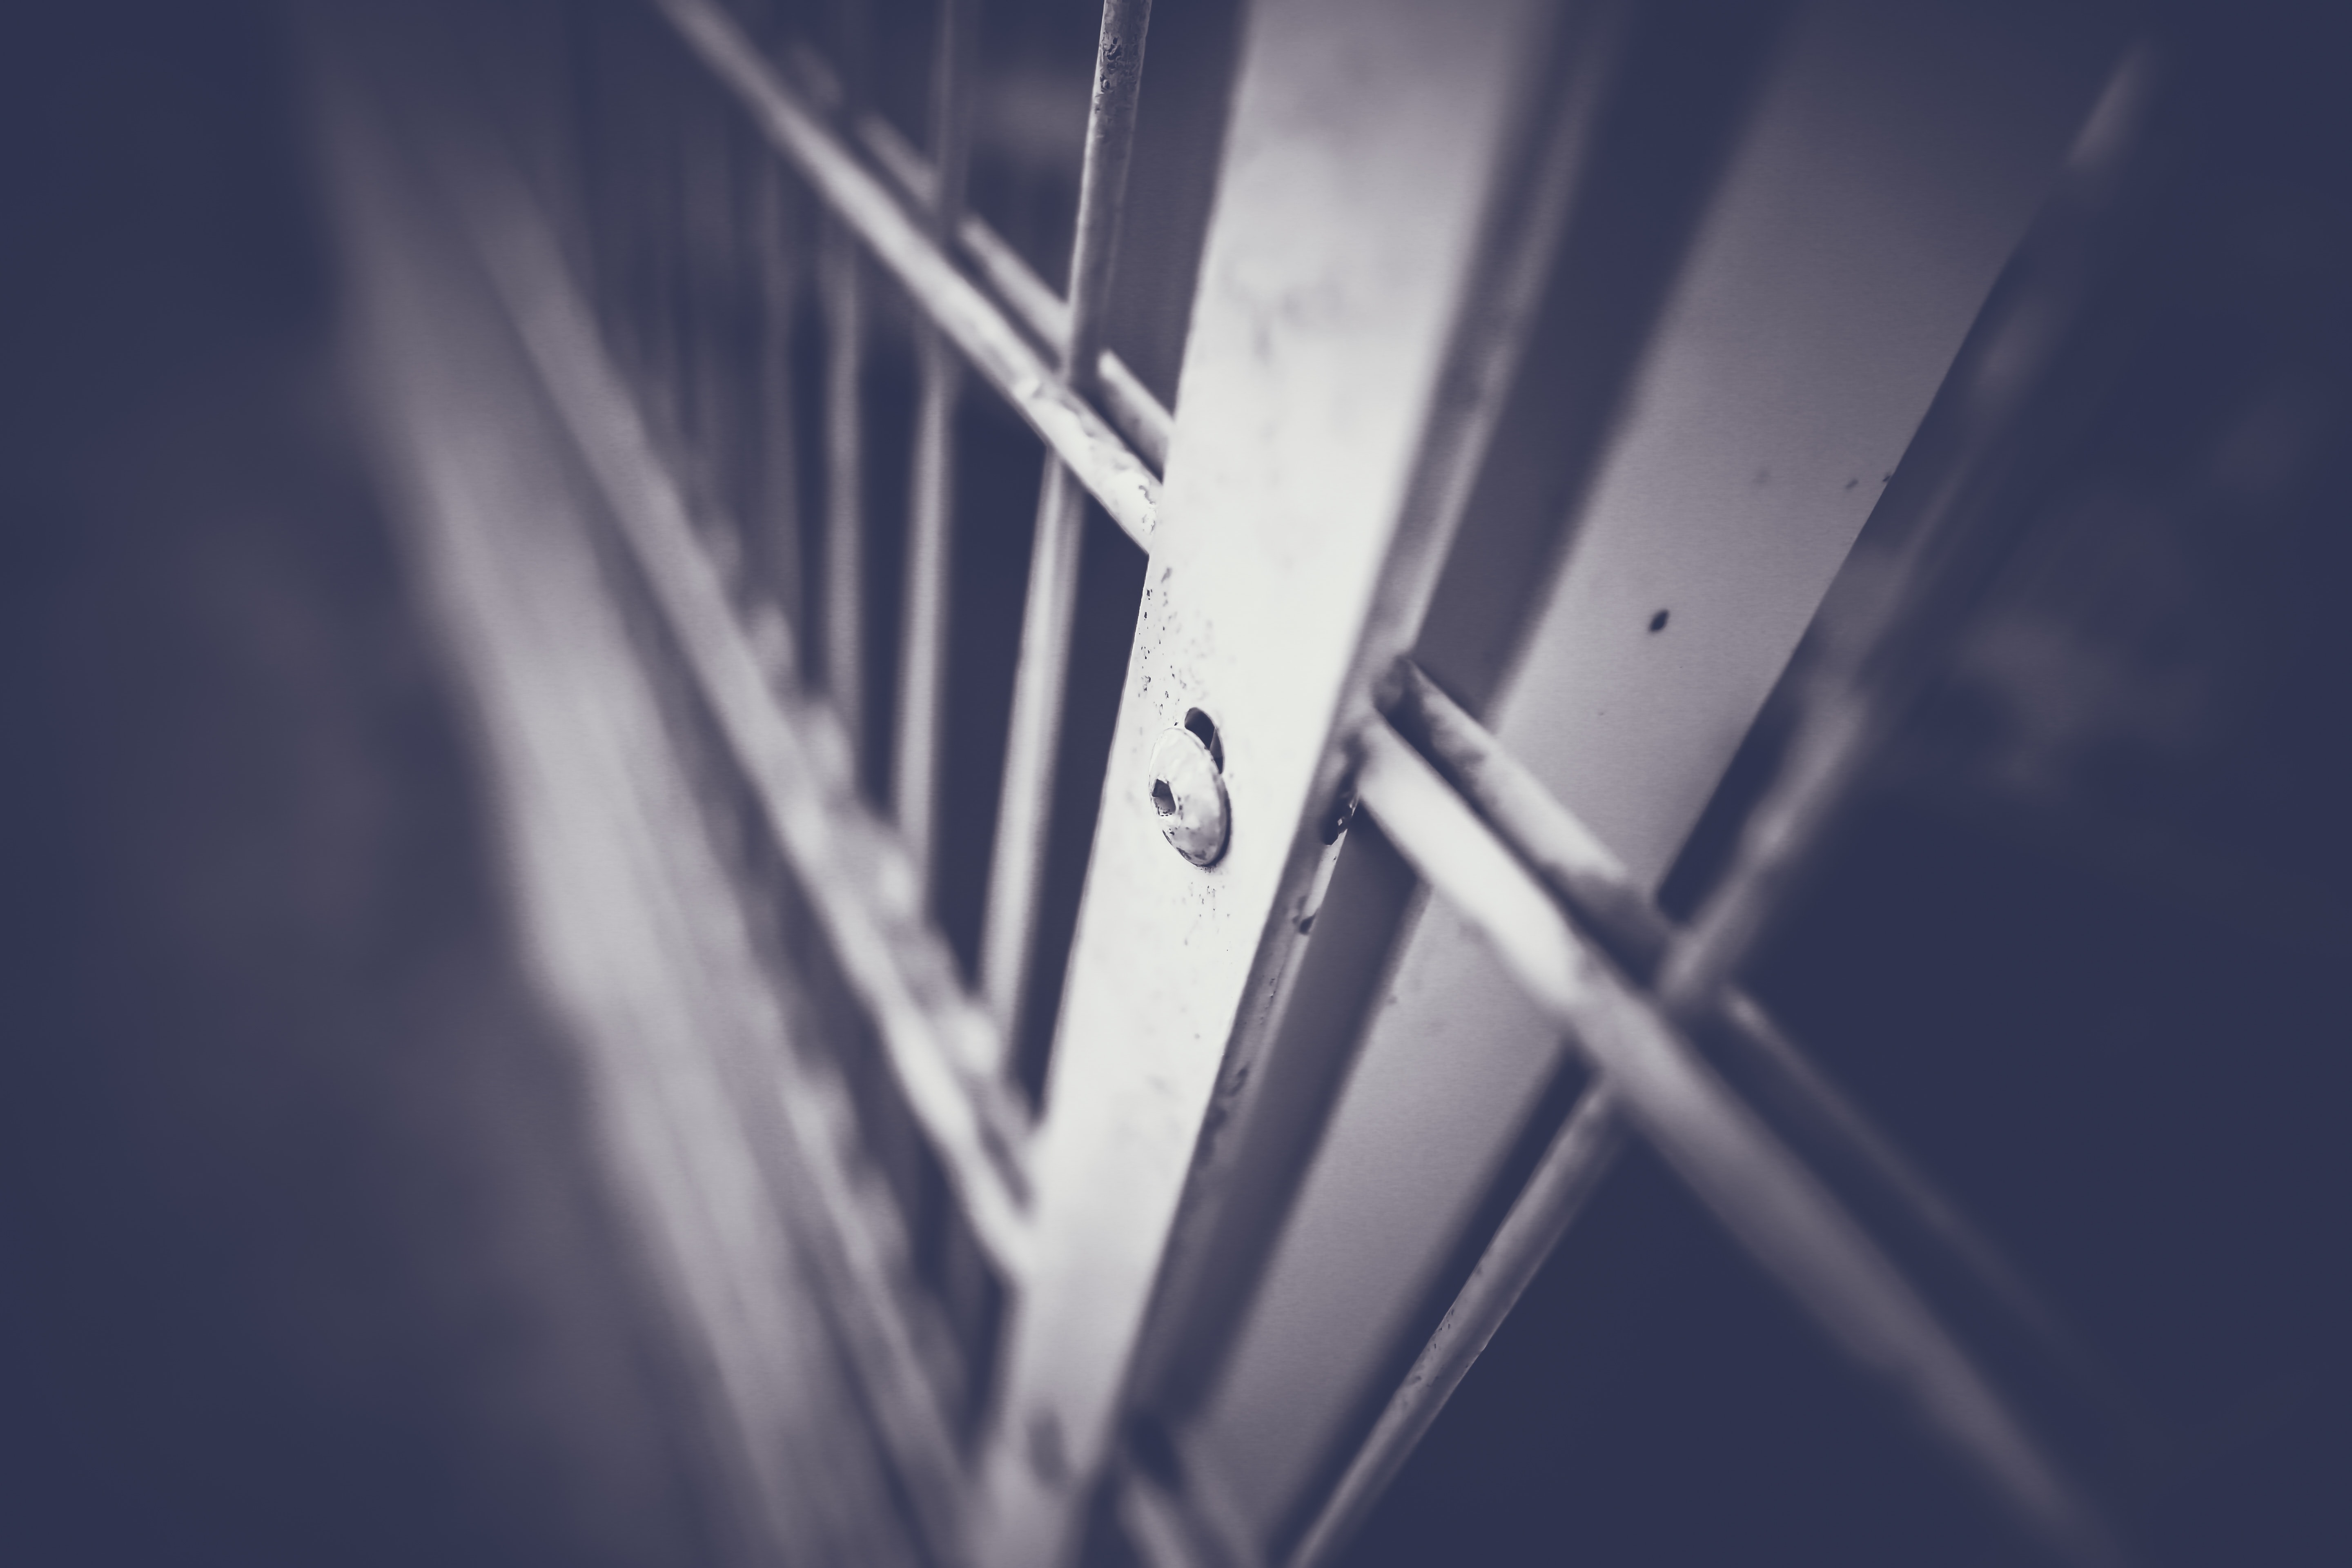
black, white, black and white, monochrome, light, line, sky, monochrome photography, water, architecture, photography, Tints and shades, window, reflection, Colorfulness, glass, style, shadow, stairs, metal